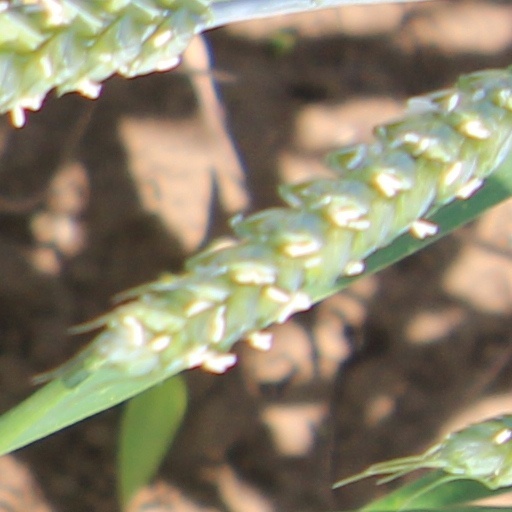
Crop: wheat